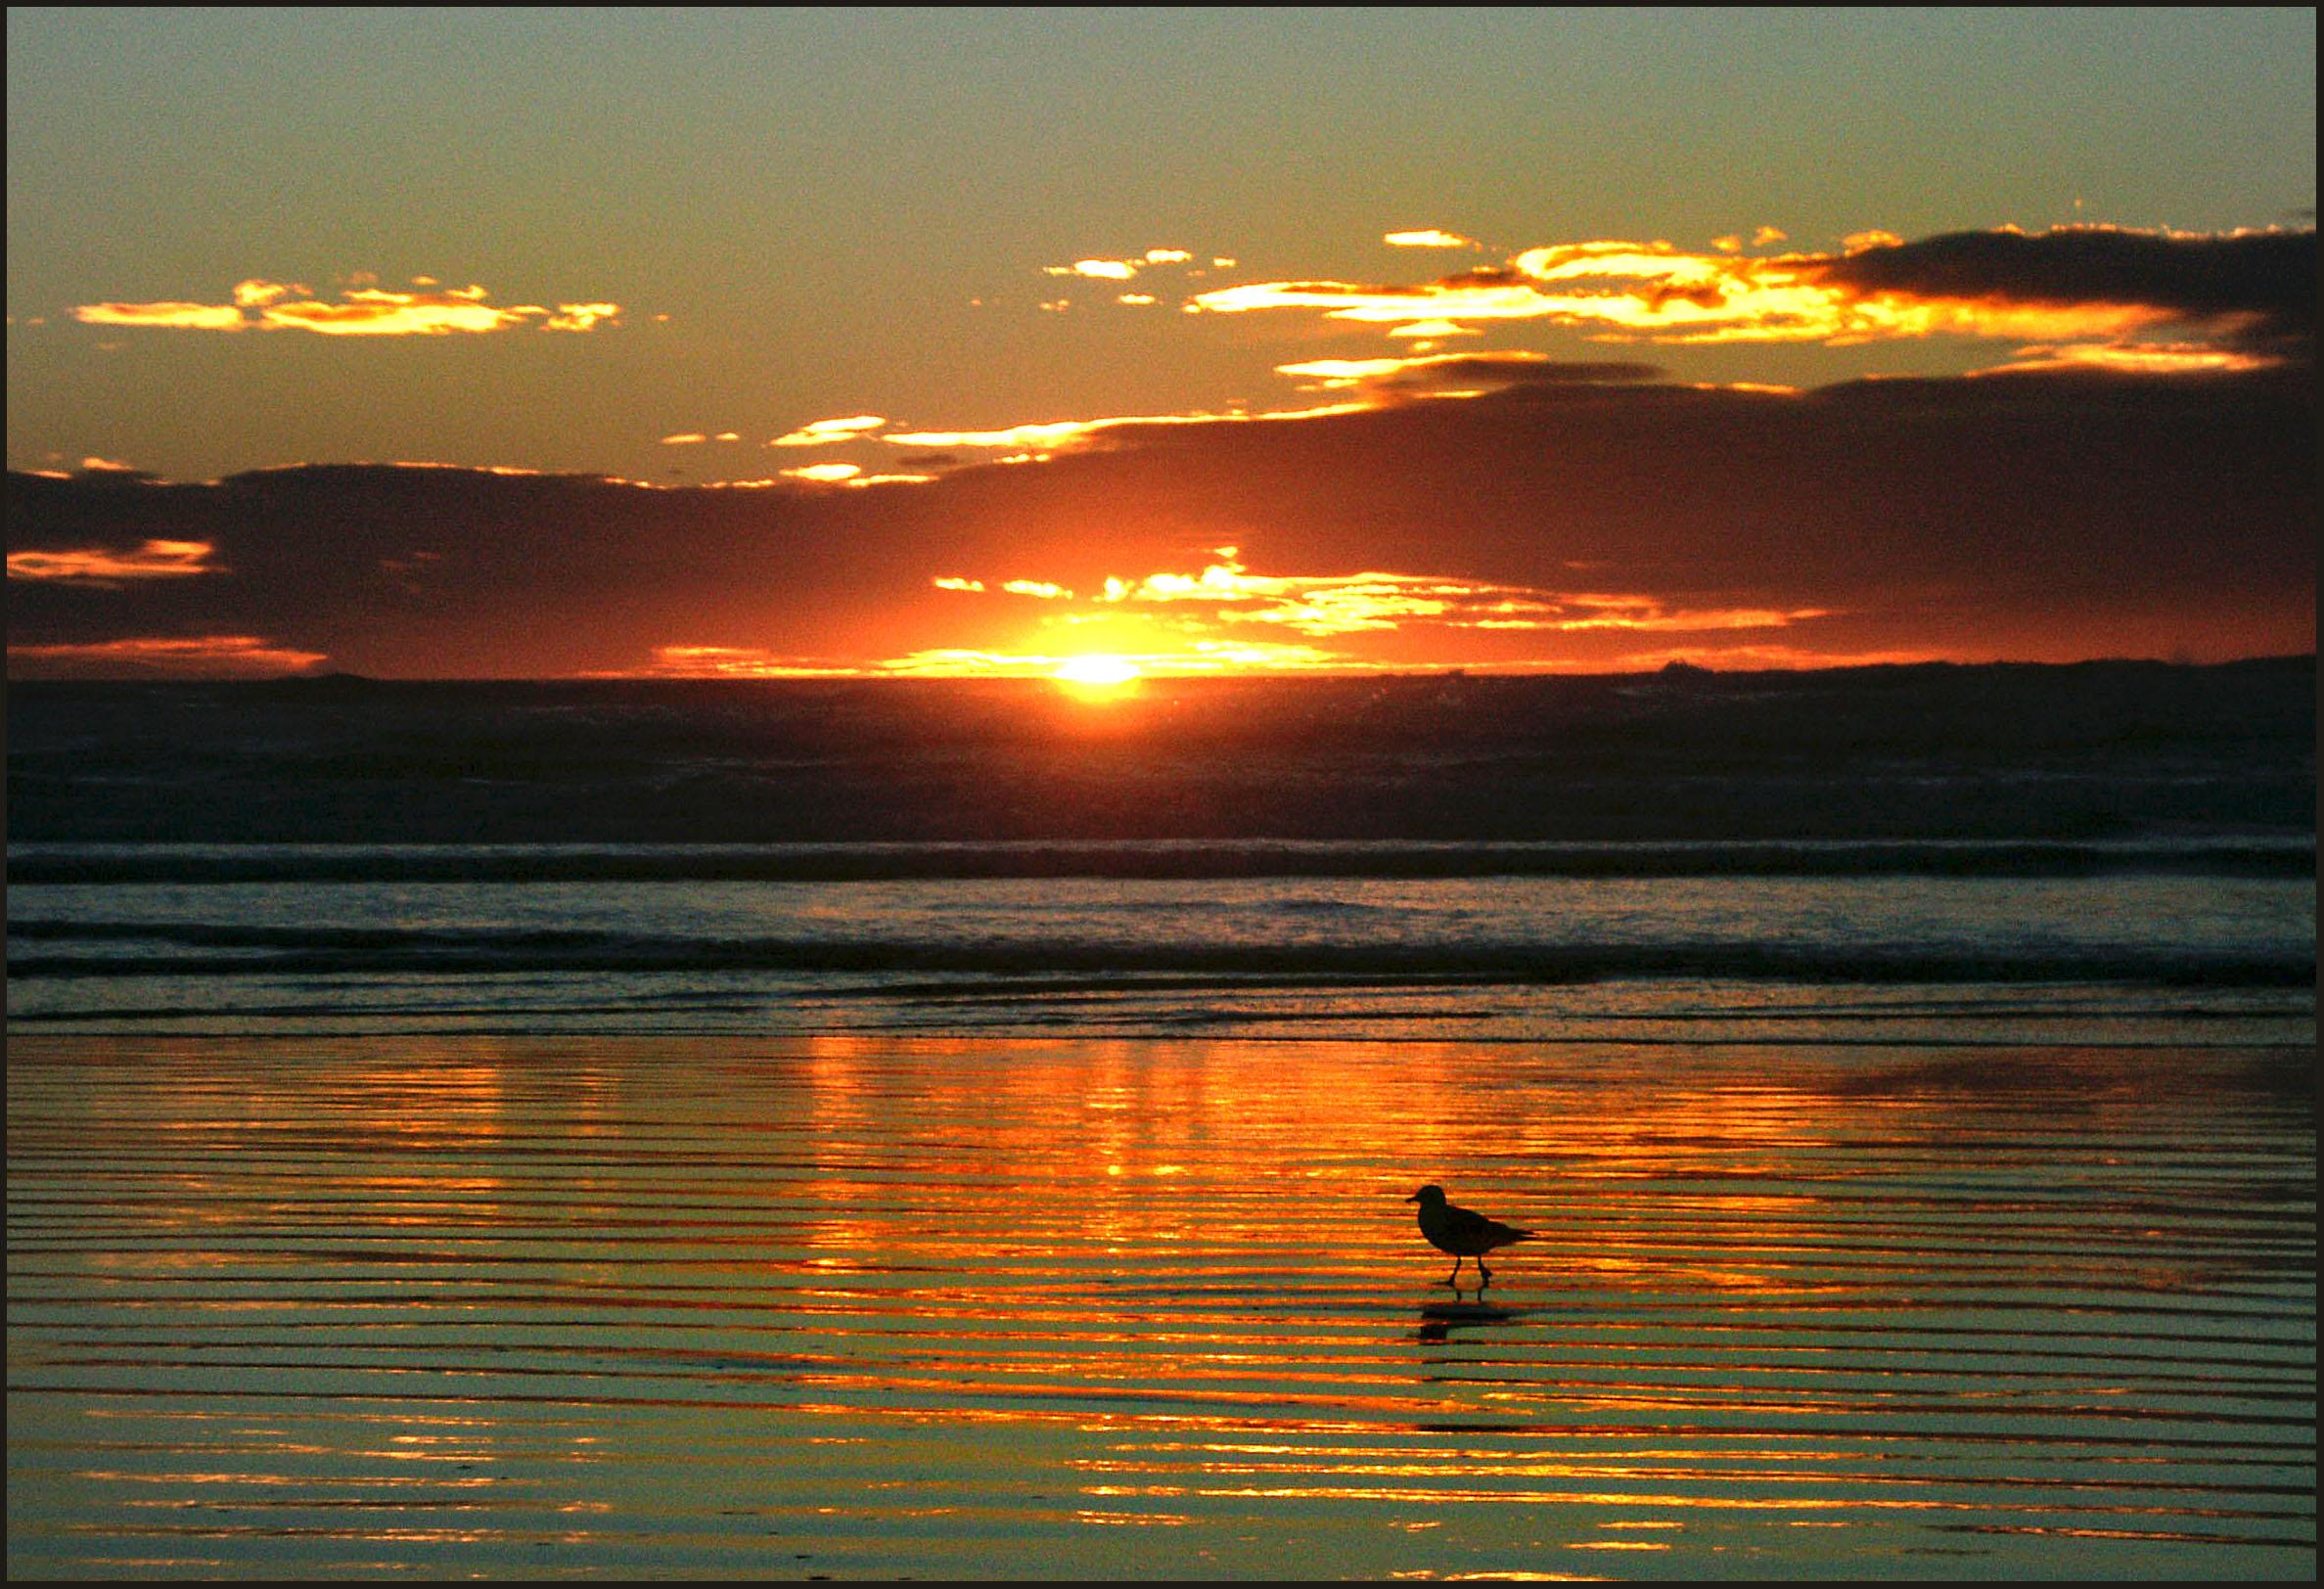
beach, sea, coast, ocean, horizon, cloud, sky, sun, sunrise, sunset, morning, dawn, pier, dusk, evening, reflection, publicdomain, newzealand, christchurch, newbrighton, newbrightonpier, christcurchbeach, birdonbeach, afterglow, red sky at morning